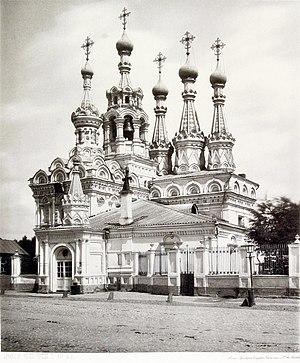
žL'église de la Nativité-de-la Vierge de Poutinki, est une église orthodoxe russe, consacrée à la fête de la Nativité de Marie. L'édifice a été construit dans le style ouzorotché. Il représente un dernier témoignage de l'architecture à toitures pyramidales. À partir de 1652, le patriarche Nikon met un terme à ce type de construction et s'efforce de revenir aux classiques couvertures à cinq coupoles pour les édifices religieux.